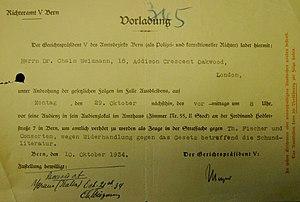
Le procès de Berne est un procès intenté entre 1933 et 1935 par la Fédération suisse des communautés israélites pour publication et vente d'écrits immoraux. Pendant ce procès, la fausseté des Protocoles des Sages de Sion a été retenue par le juge Walter Meyer.